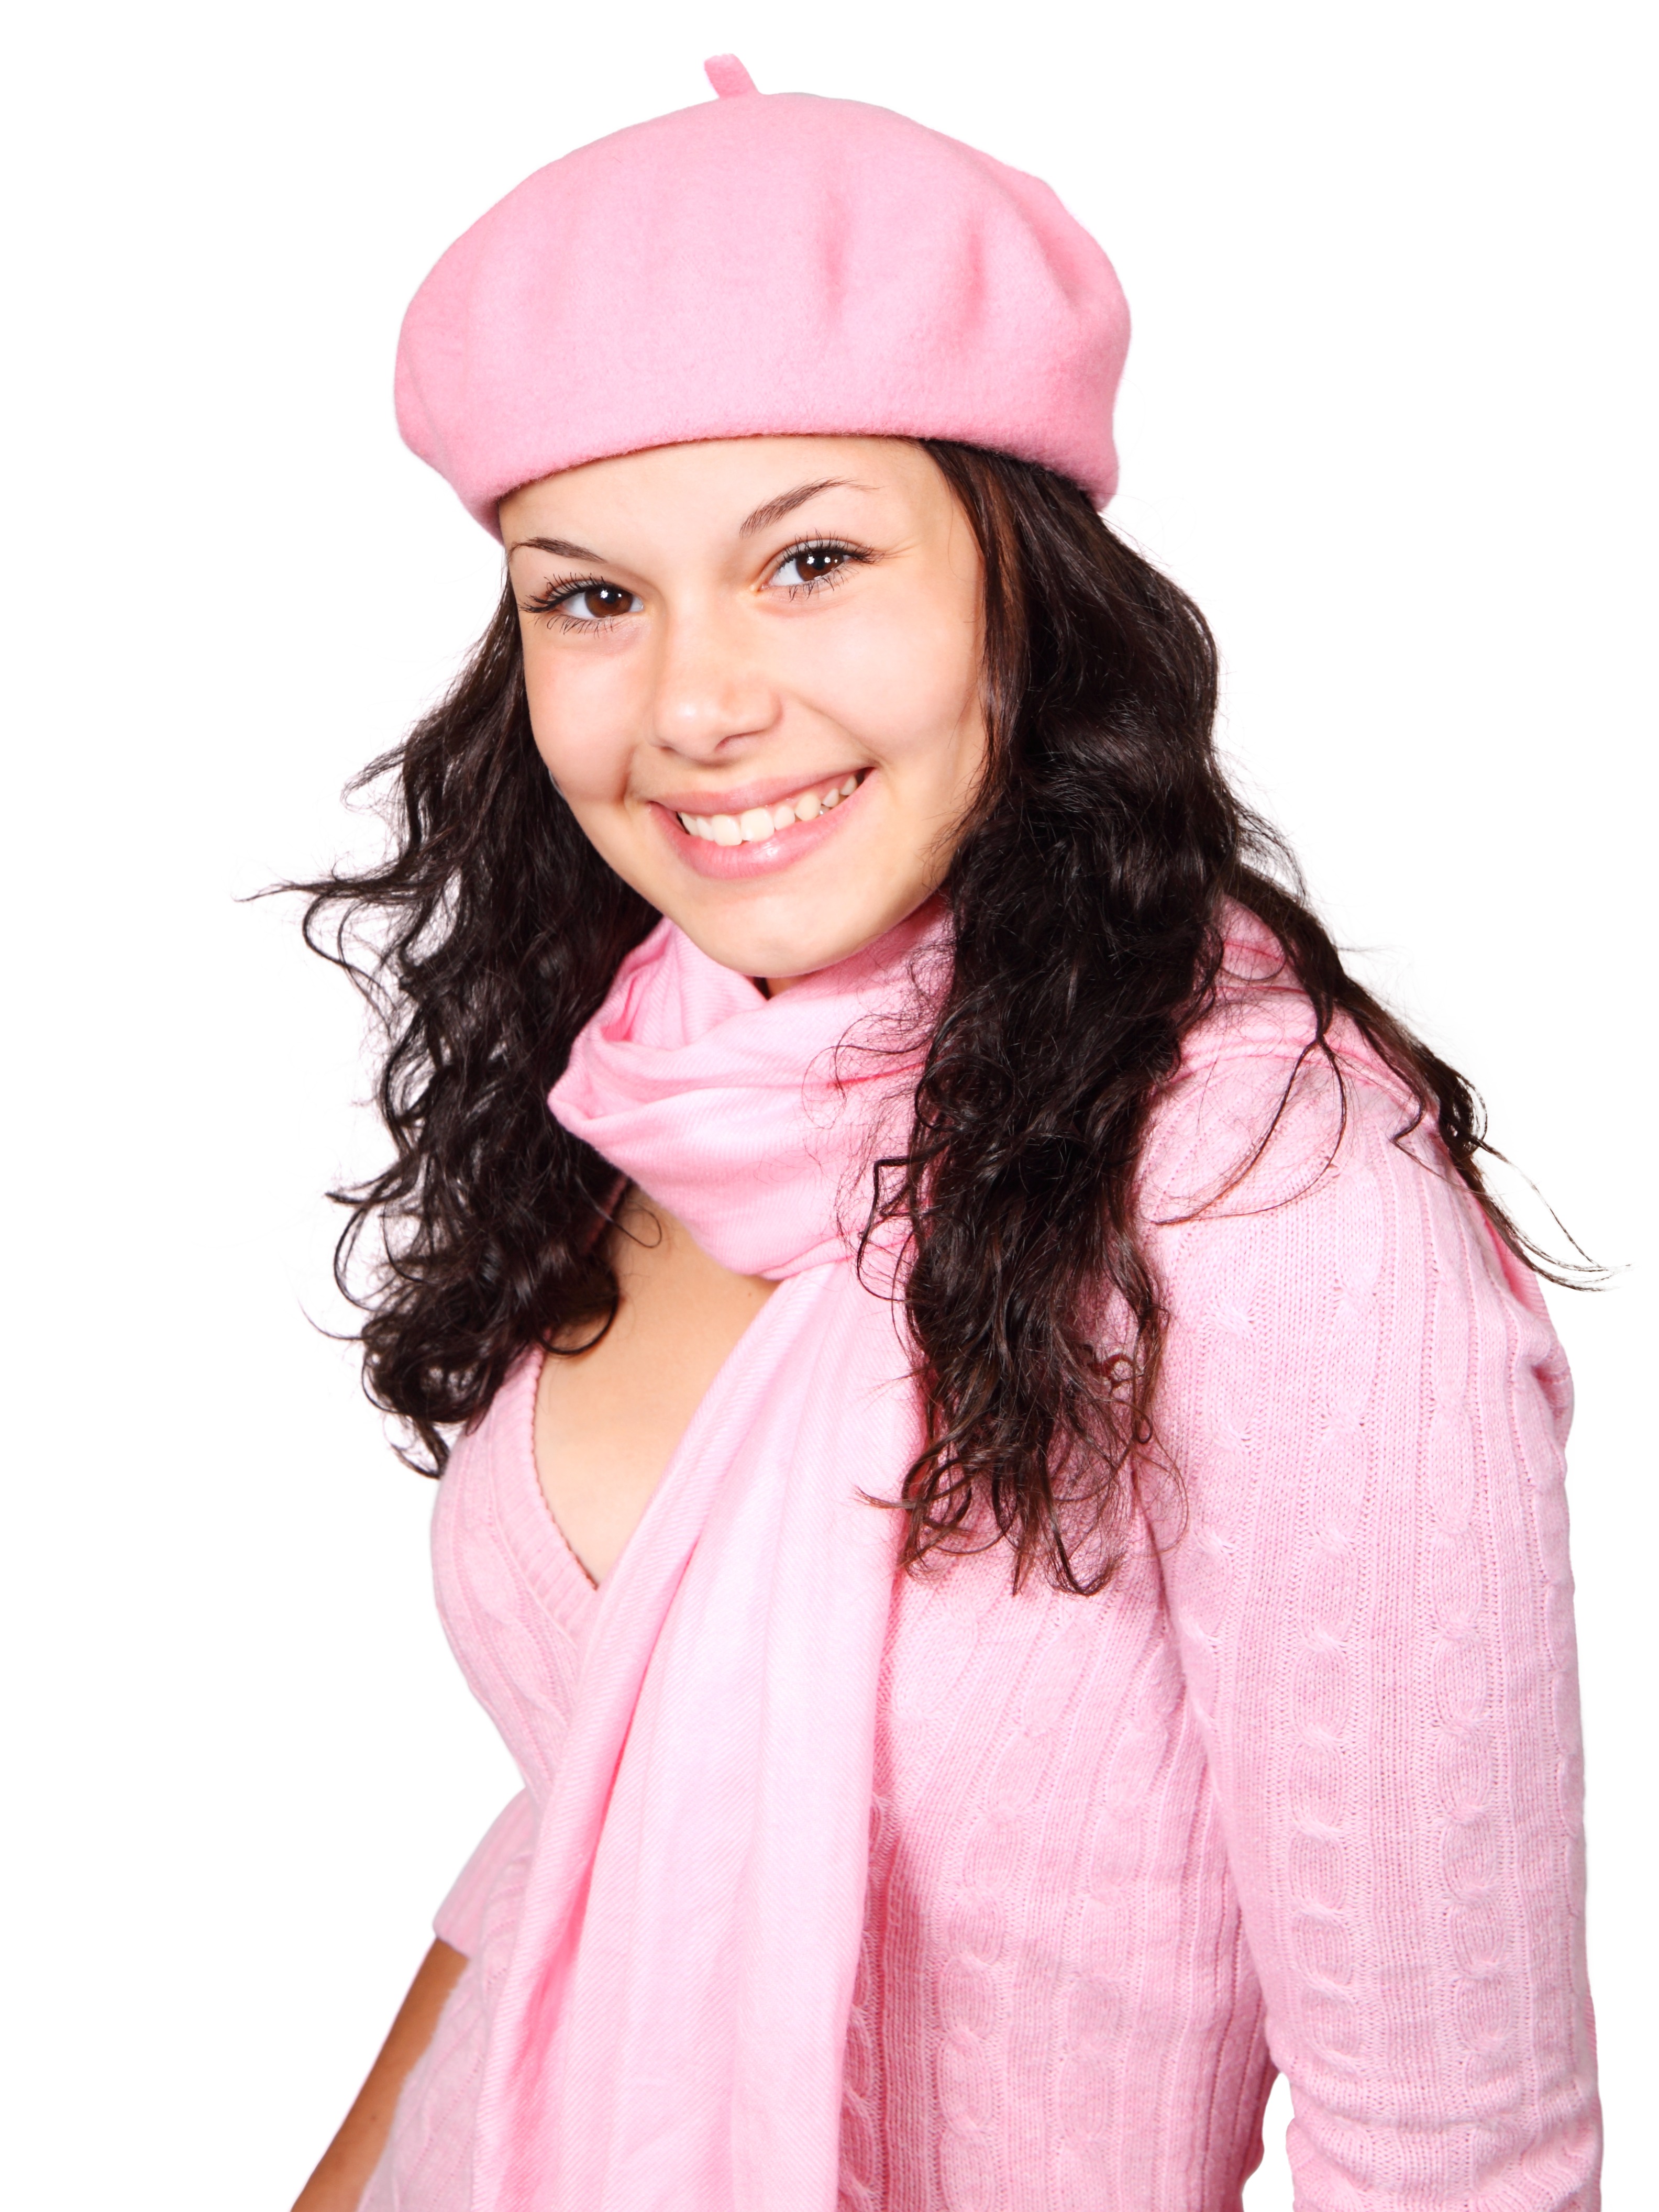
cold, winter, girl, woman, white, warm, cute, female, young, hat, fashion, clothing, pink, headgear, scarf, smiling, sun hat, face, happy, cap, magenta, costume, teen, fashion accessory, knit cap, costume hat, costume accessory